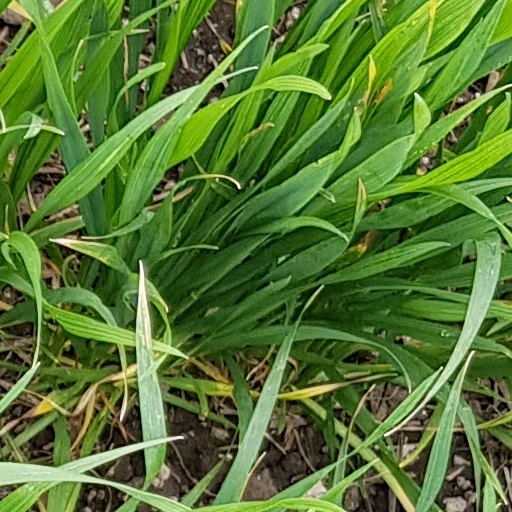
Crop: wheat